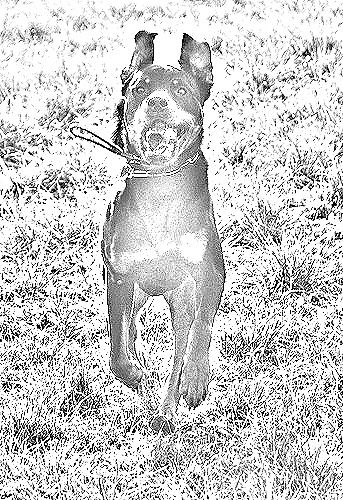
Portrait style: Sketch Portrait